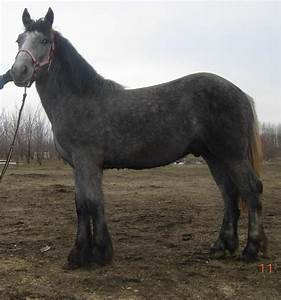
Label: cavallo